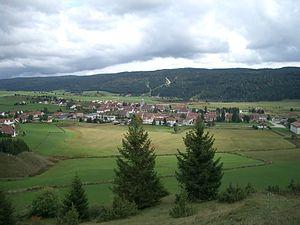
Vue générale du village de Mouthe, dans le département du Doubs et la région de Franche-Comté.